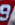
Number: 9